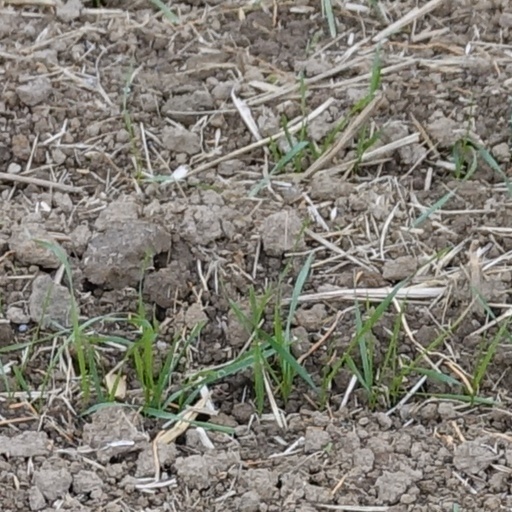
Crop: wheat